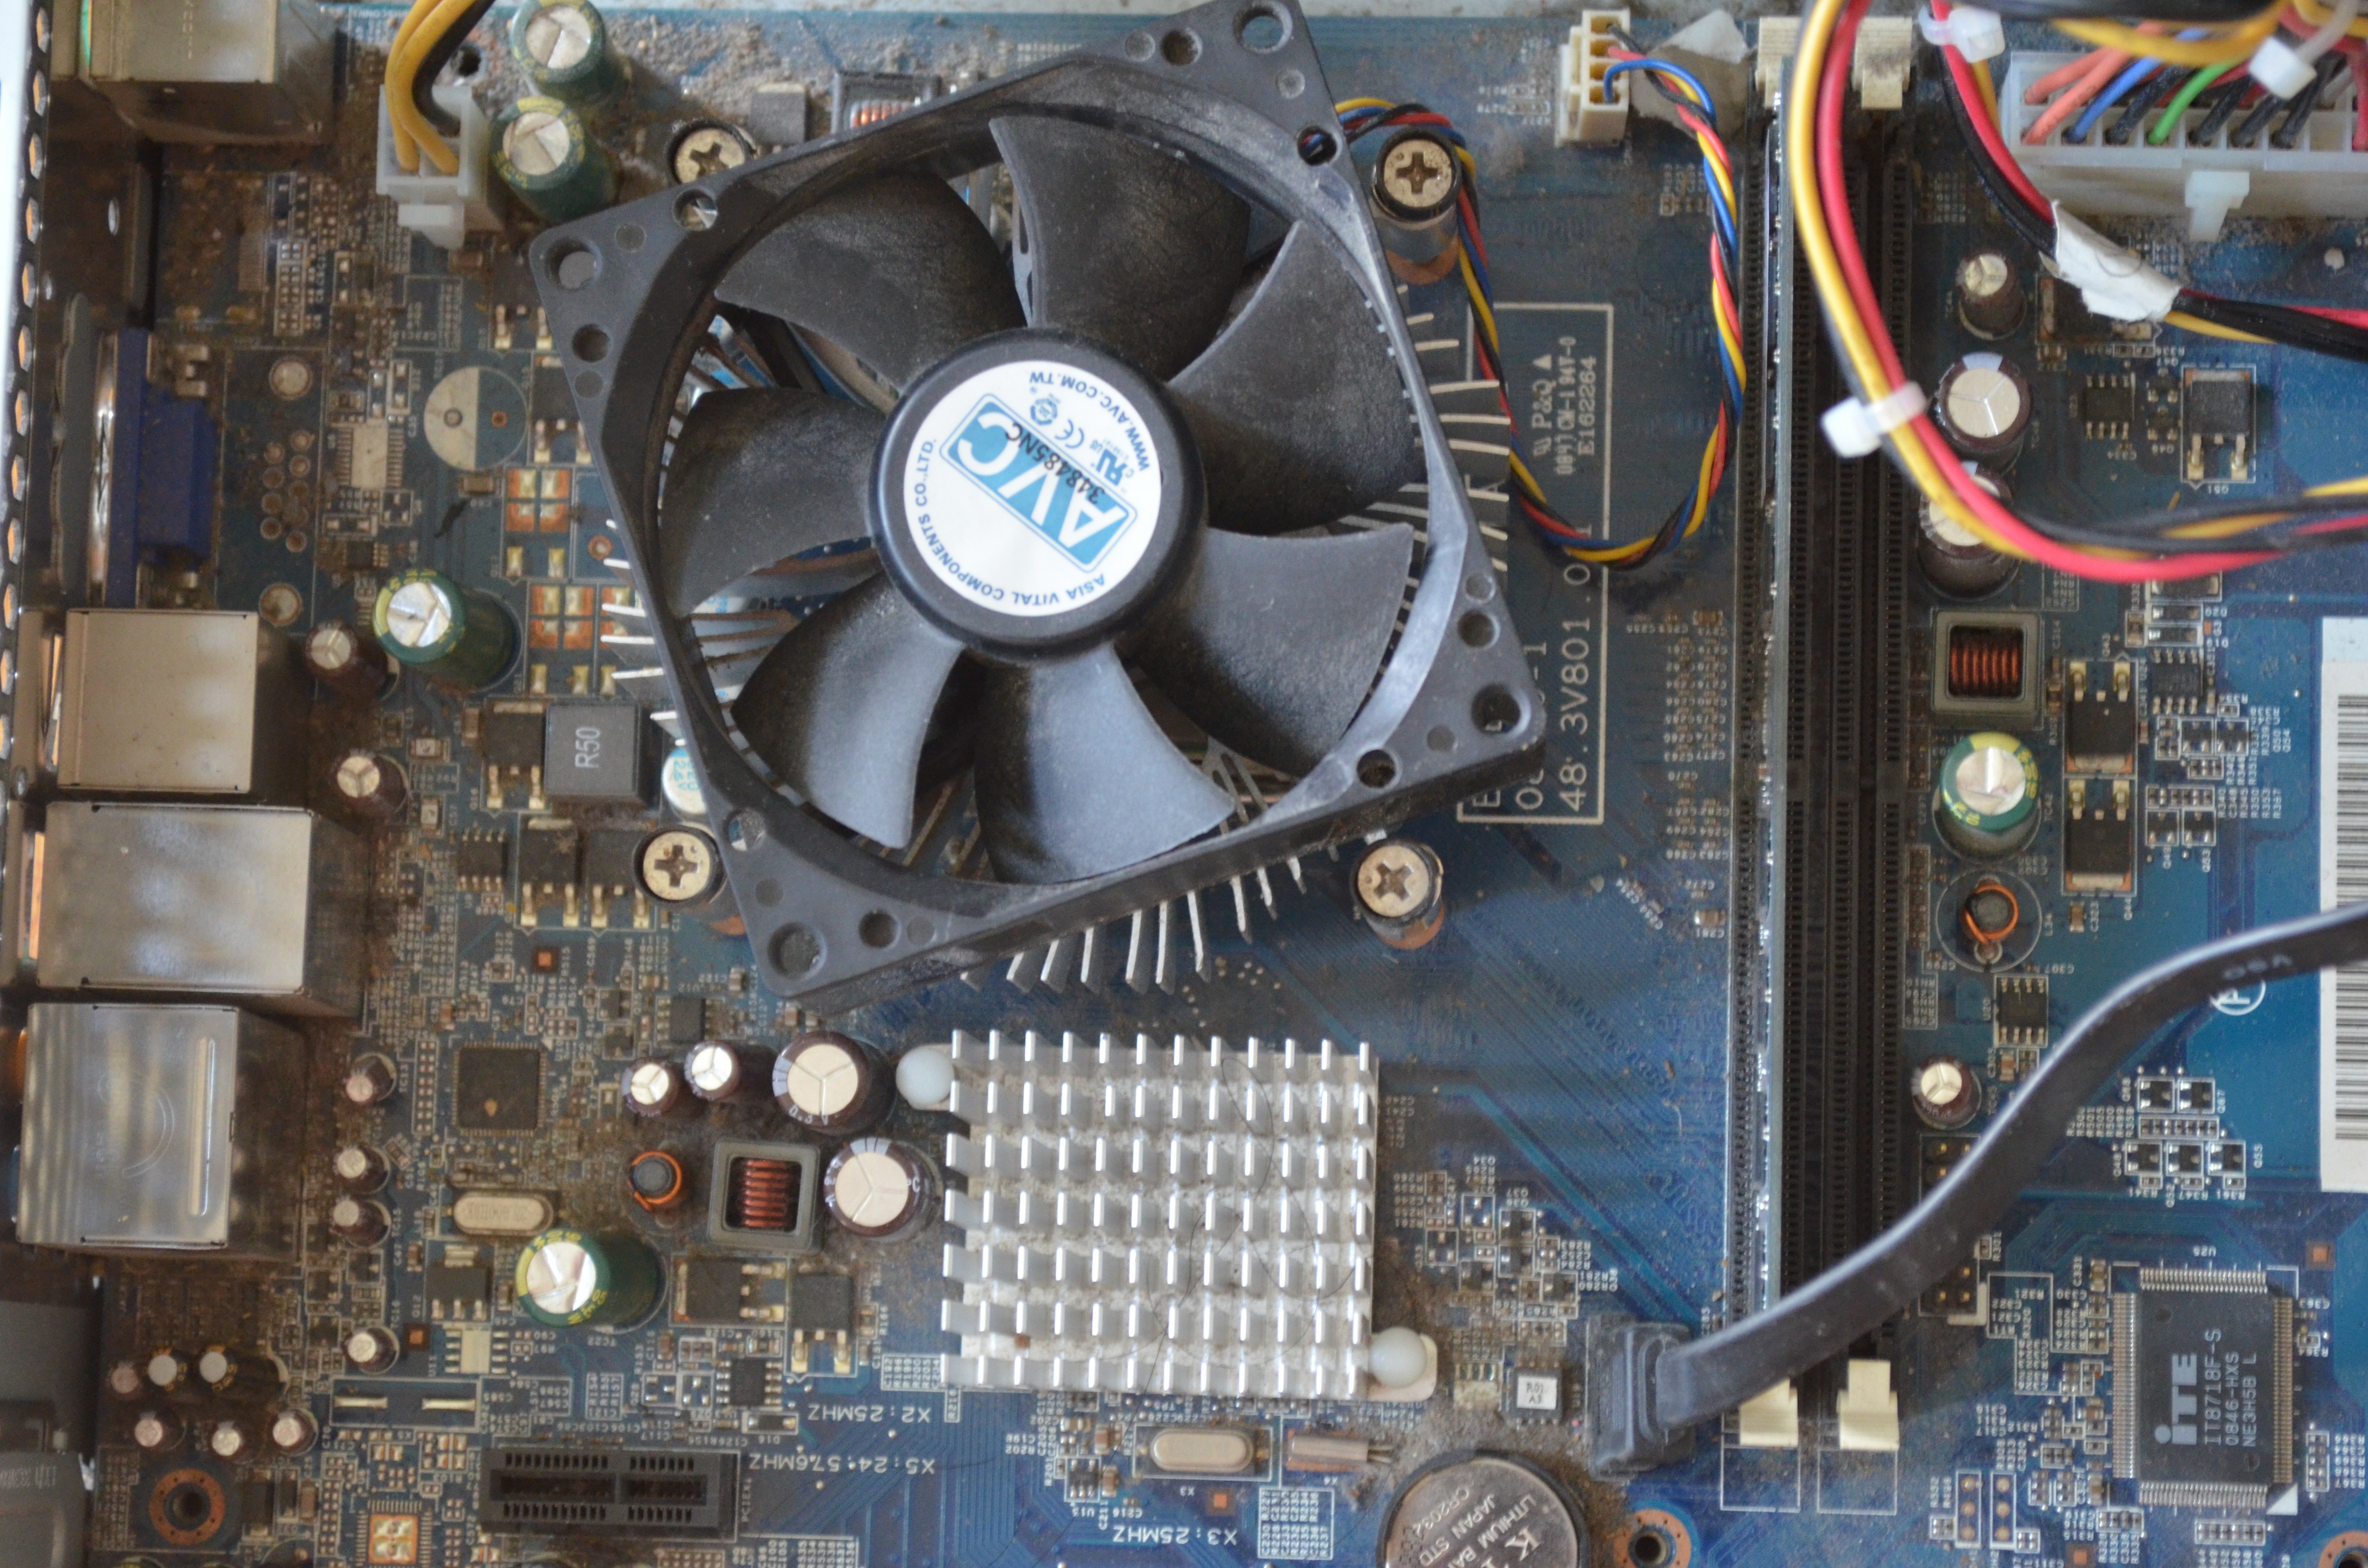
computer, board, technology, fan, system, hardware, circuit, cpu, motherboard, electronic engineering, electronic device, computer hardware, personal computer hardware, computer component